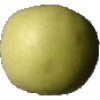
Label: Apple Golden 3